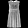
Label: Dress